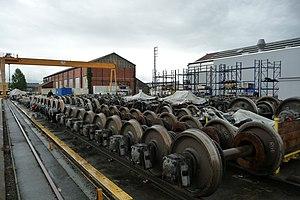
Des essieux de bogis
Tours Métropole Val de Loire est une métropole française, située dans le département d'Indre-et-Loire et la région Centre-Val de Loire. Le siège de la métropole se situe à Tours dans le quartier des Deux-Lions.